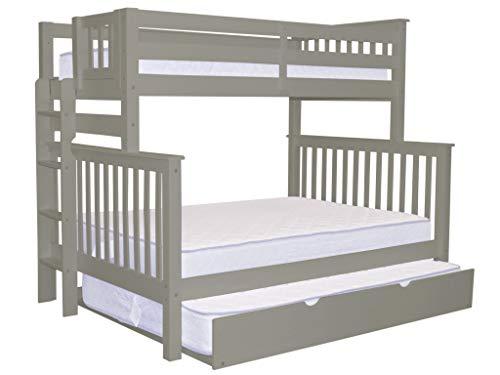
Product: Bedz King Bunk Beds Twin over Full Mission Style with End Ladder and a Full Trundle, Gray
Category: Home & Kitchen | Furniture | Bedroom Furniture | Beds, Frames & Bases | Beds
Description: Twin over Full end ladder bunk bed converts to 1 twin bed and 1 full bed, but the Top bunk foot Board will have the gap that is the entryway for the ladder.
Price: $701.74
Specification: ASIN:B01F26DKV2|ShippingWeight:262pounds(Viewshippingratesandpolicies)|DateFirstAvailable:May2,2016